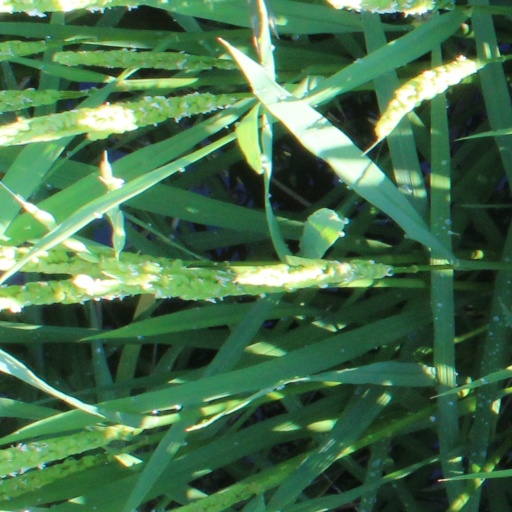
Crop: rice